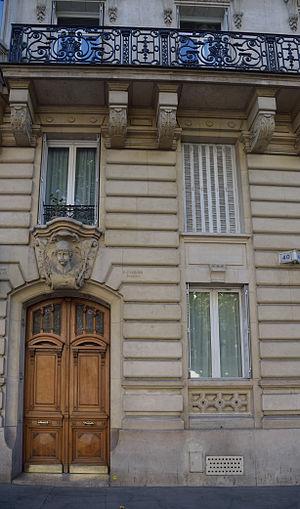
mascaron et consoles - immeuble décoré par Emile Carlier
Nestor Émile Joseph Carlier, né à Cambrai le 3 janvier 1849 et mort à Paris le 11 avril 1927, est un sculpteur français.